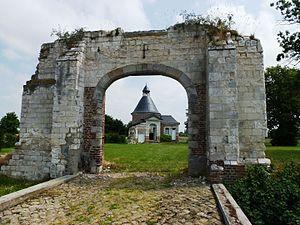
Busnes est une commune française située dans le département du Pas-de-Calais en région Hauts-de-France.